Thirroul Railway Depot

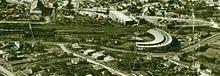
Thirroul Railway Depot in 1948

The Thirroul Railway Depot, at Thirroul, New South Wales, opened in about 1917 and closed in April 1965. During that time it was a major servicing destination for the steam locomotives that ran on the Illawarra Line. The depot was located a little north of Thirroul station and was bounded by Church Street and the lower part of Sea Foam Avenue. After its closure most of the buildings and structures were removed. Only the crew barracks remain on the site at the corner of Church Street and Lawrence Hargrave Drive. The depot area is still owned by the Transport Asset Holding Entity and is used as a storage facility. Since 1998, the barracks have been rented by artists, firstly Barracks Artists Incorporated and then from December 2012 Barracks Art Studios Thirroul Incorporated.